Torch Lake Township, Houghton County, Michigan

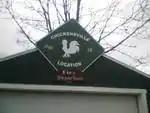

According to the United States Census Bureau, the township has a total area of 93.0 square miles (240.9 km), of which 80.1 square miles (207.6 km) is land and 12.9 square miles (33.3 km) (13.83%) is water.